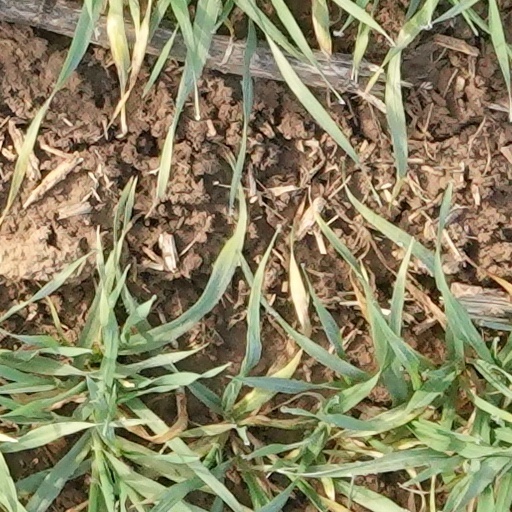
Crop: wheat